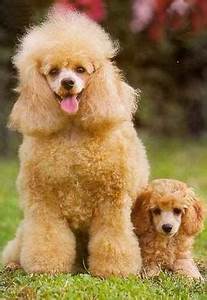
Label: dog